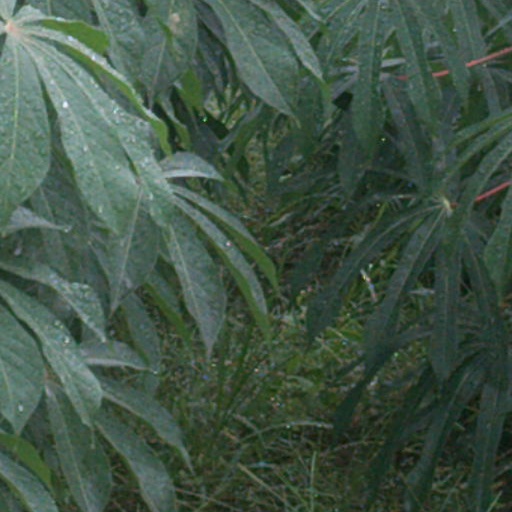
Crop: cassava